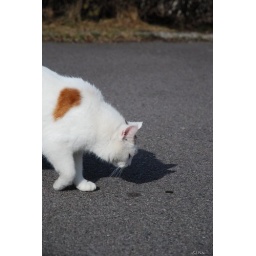
White red cat out in the street.